Angry Joe

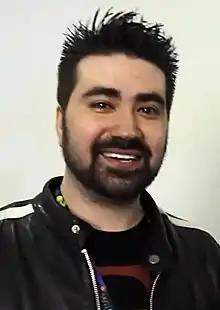
Vargas at E3 2015

Jose Antonio Vargas (born June 18, 1984) is an American media commentator and YouTuber. He is notable for his portrayal of Angry Joe, the titular host of his media review-oriented YouTube channel "AngryJoeShow".